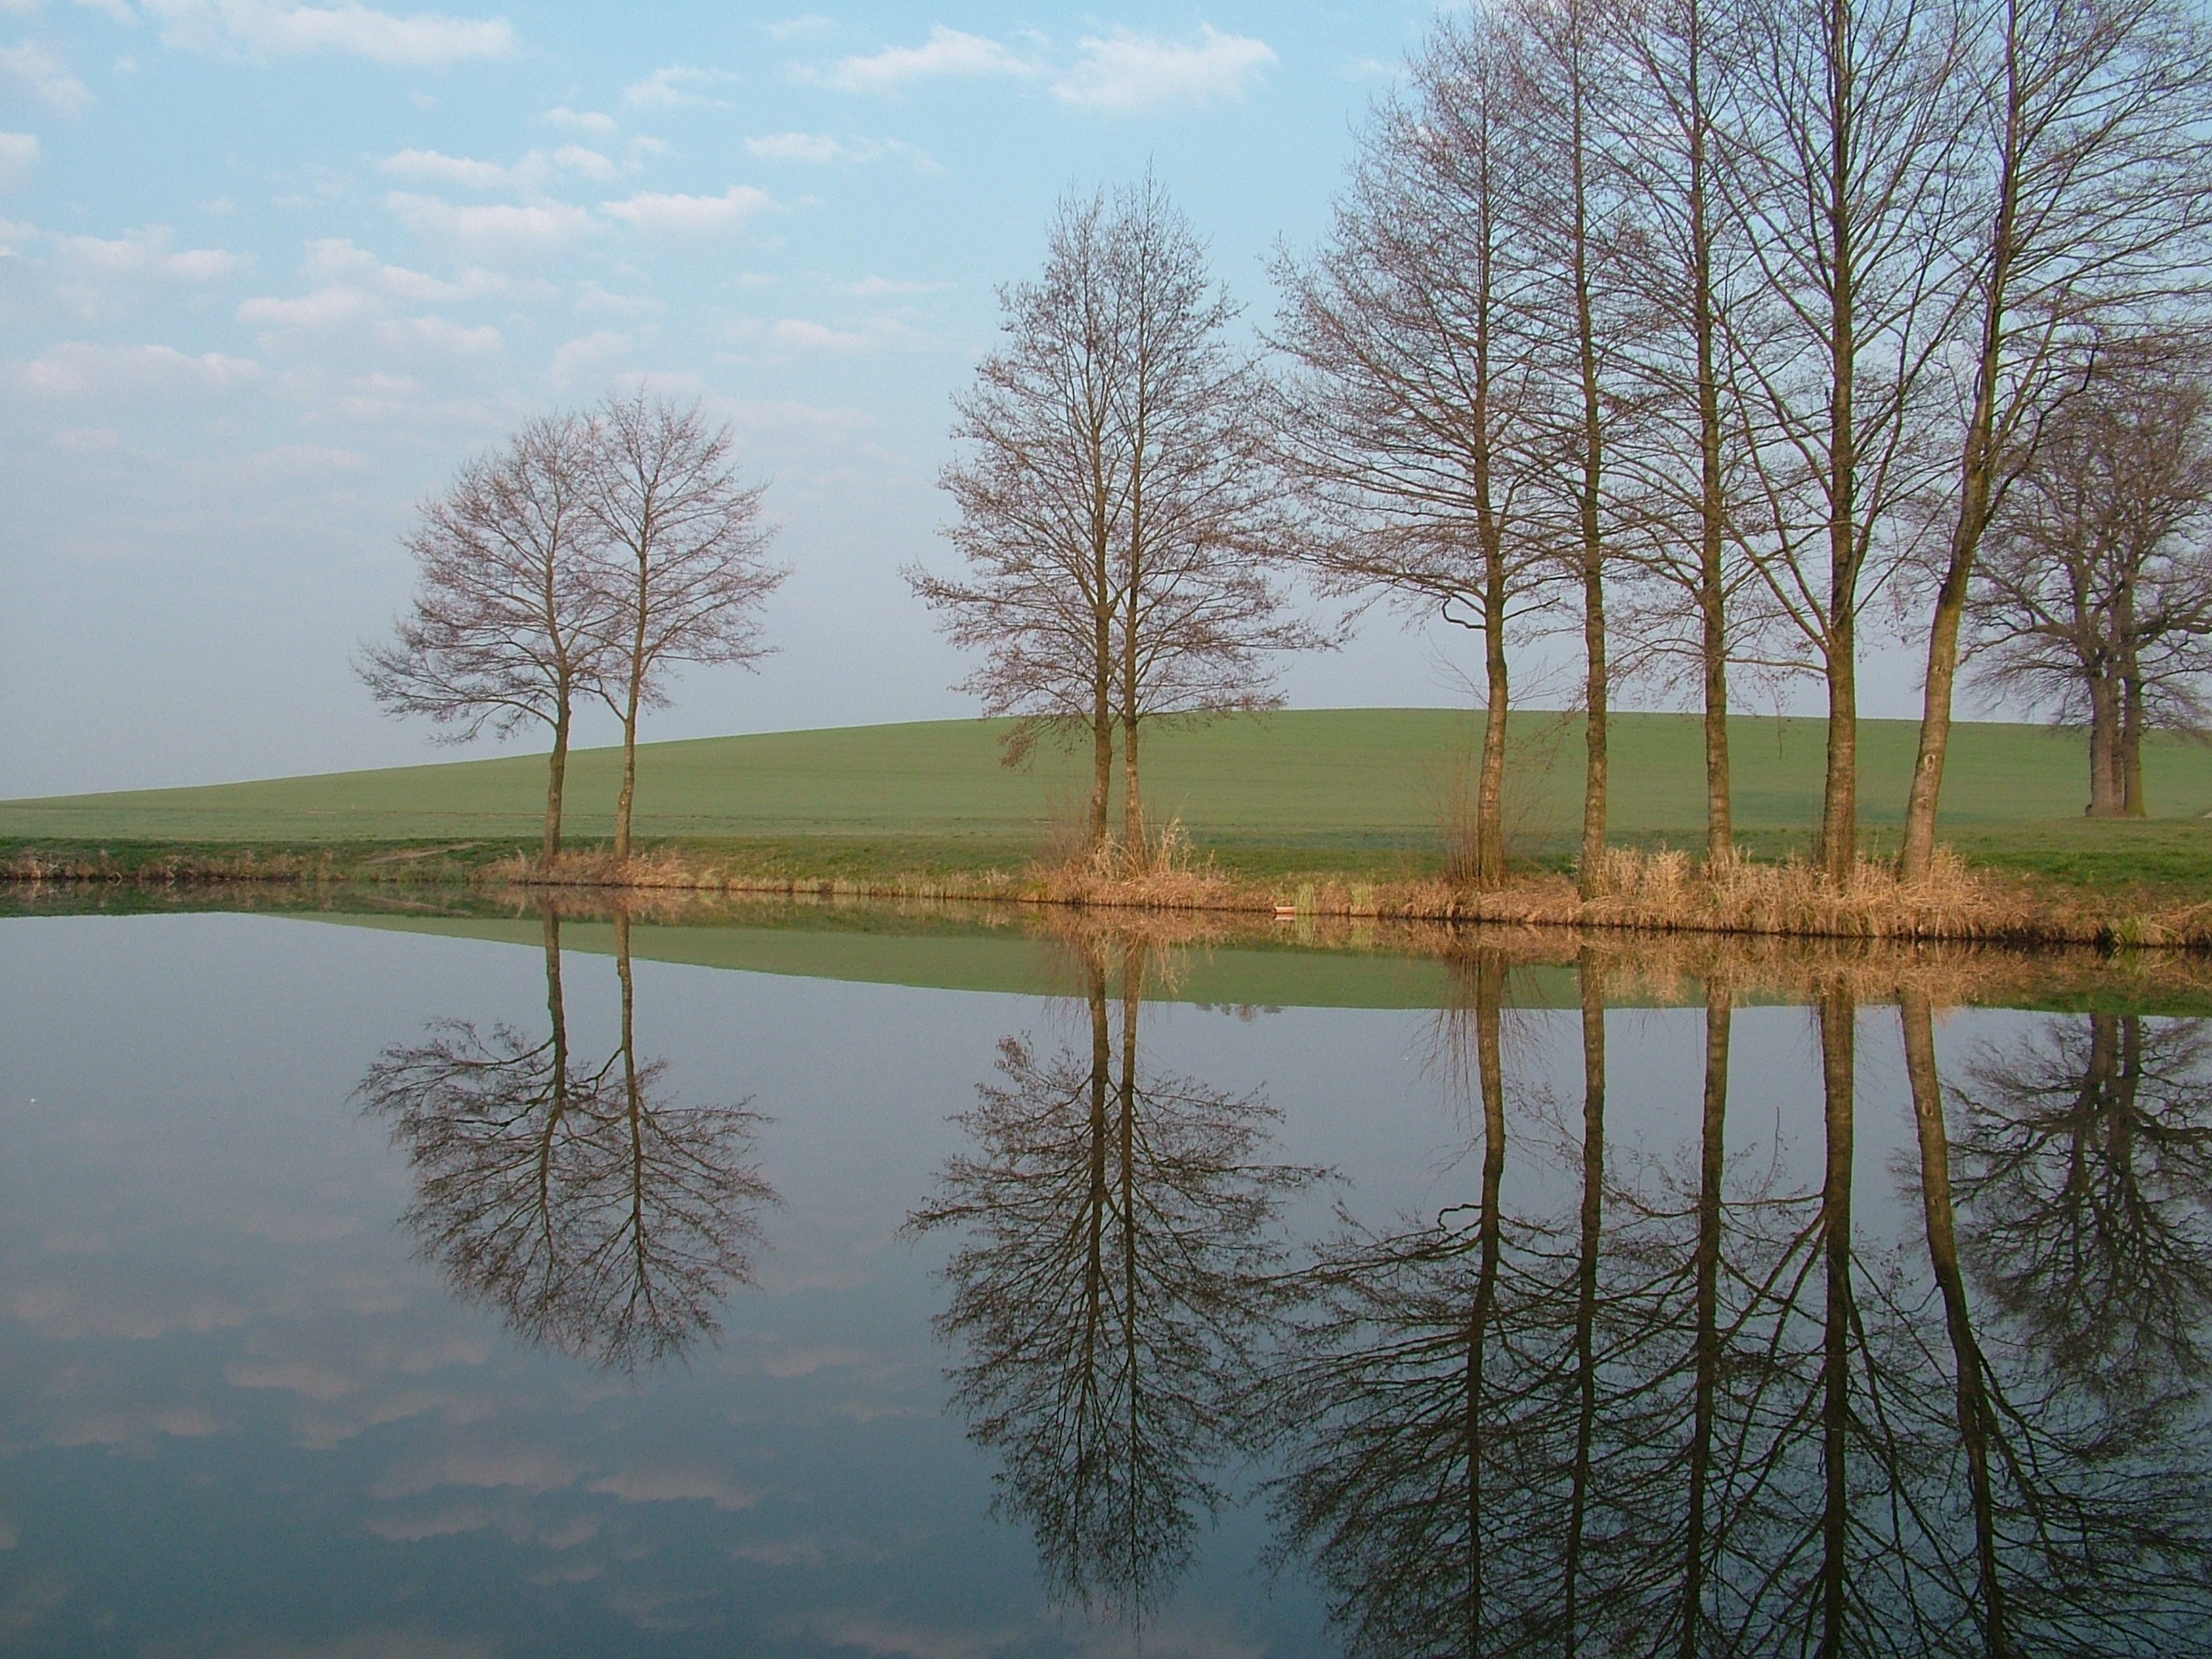
tree, water, marsh, morning, lake, river, pond, reflection, reservoir, trees, wetland, habitat, mirroring, natural environment, atmospheric phenomenon, woody plant